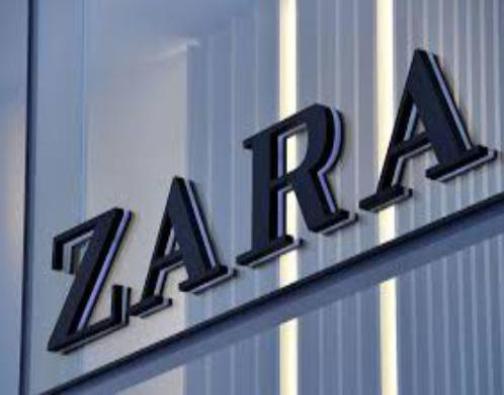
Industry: Clothes